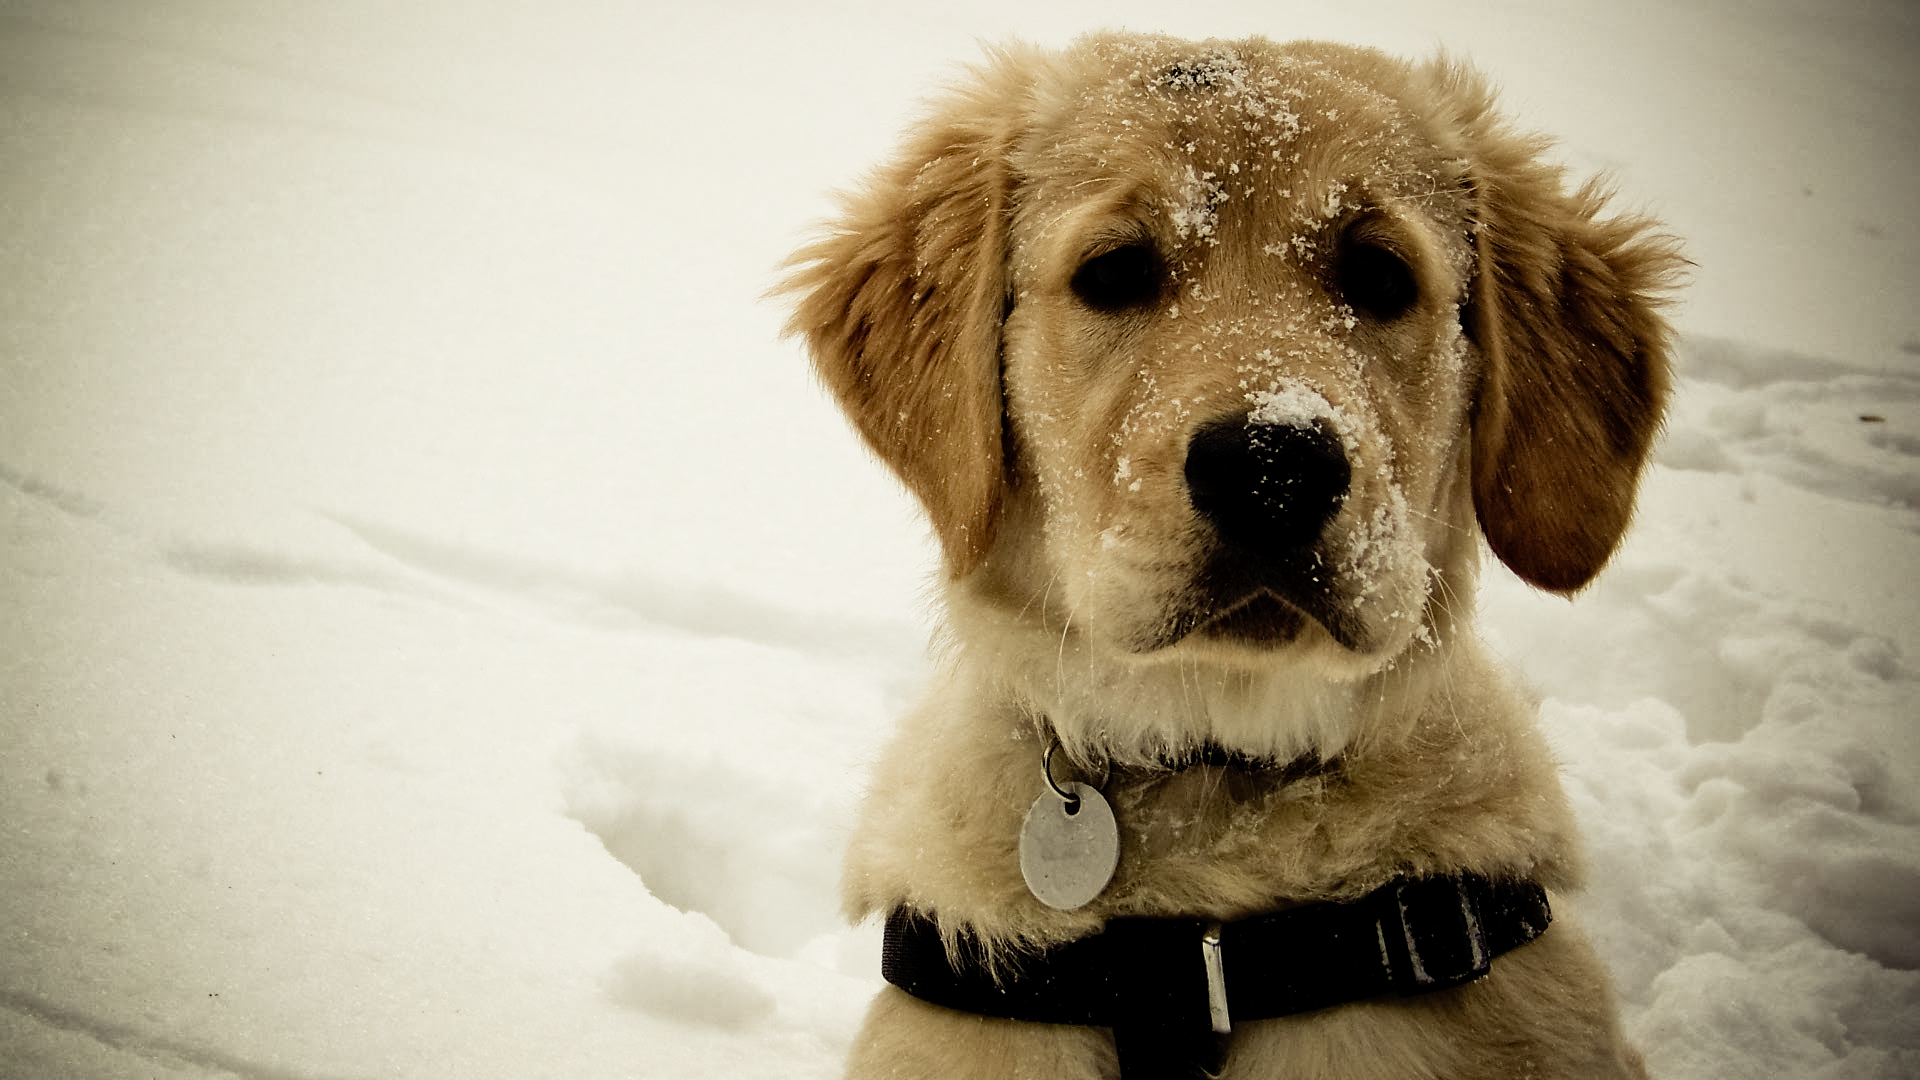
snow, winter, puppy, dog, cute, golden, mammal, playing, close up, pets, nose, golden retriever, snout, animals, skin, vertebrate, domestic, adorable, retriever, breed, dog like mammal, dog crossbreeds